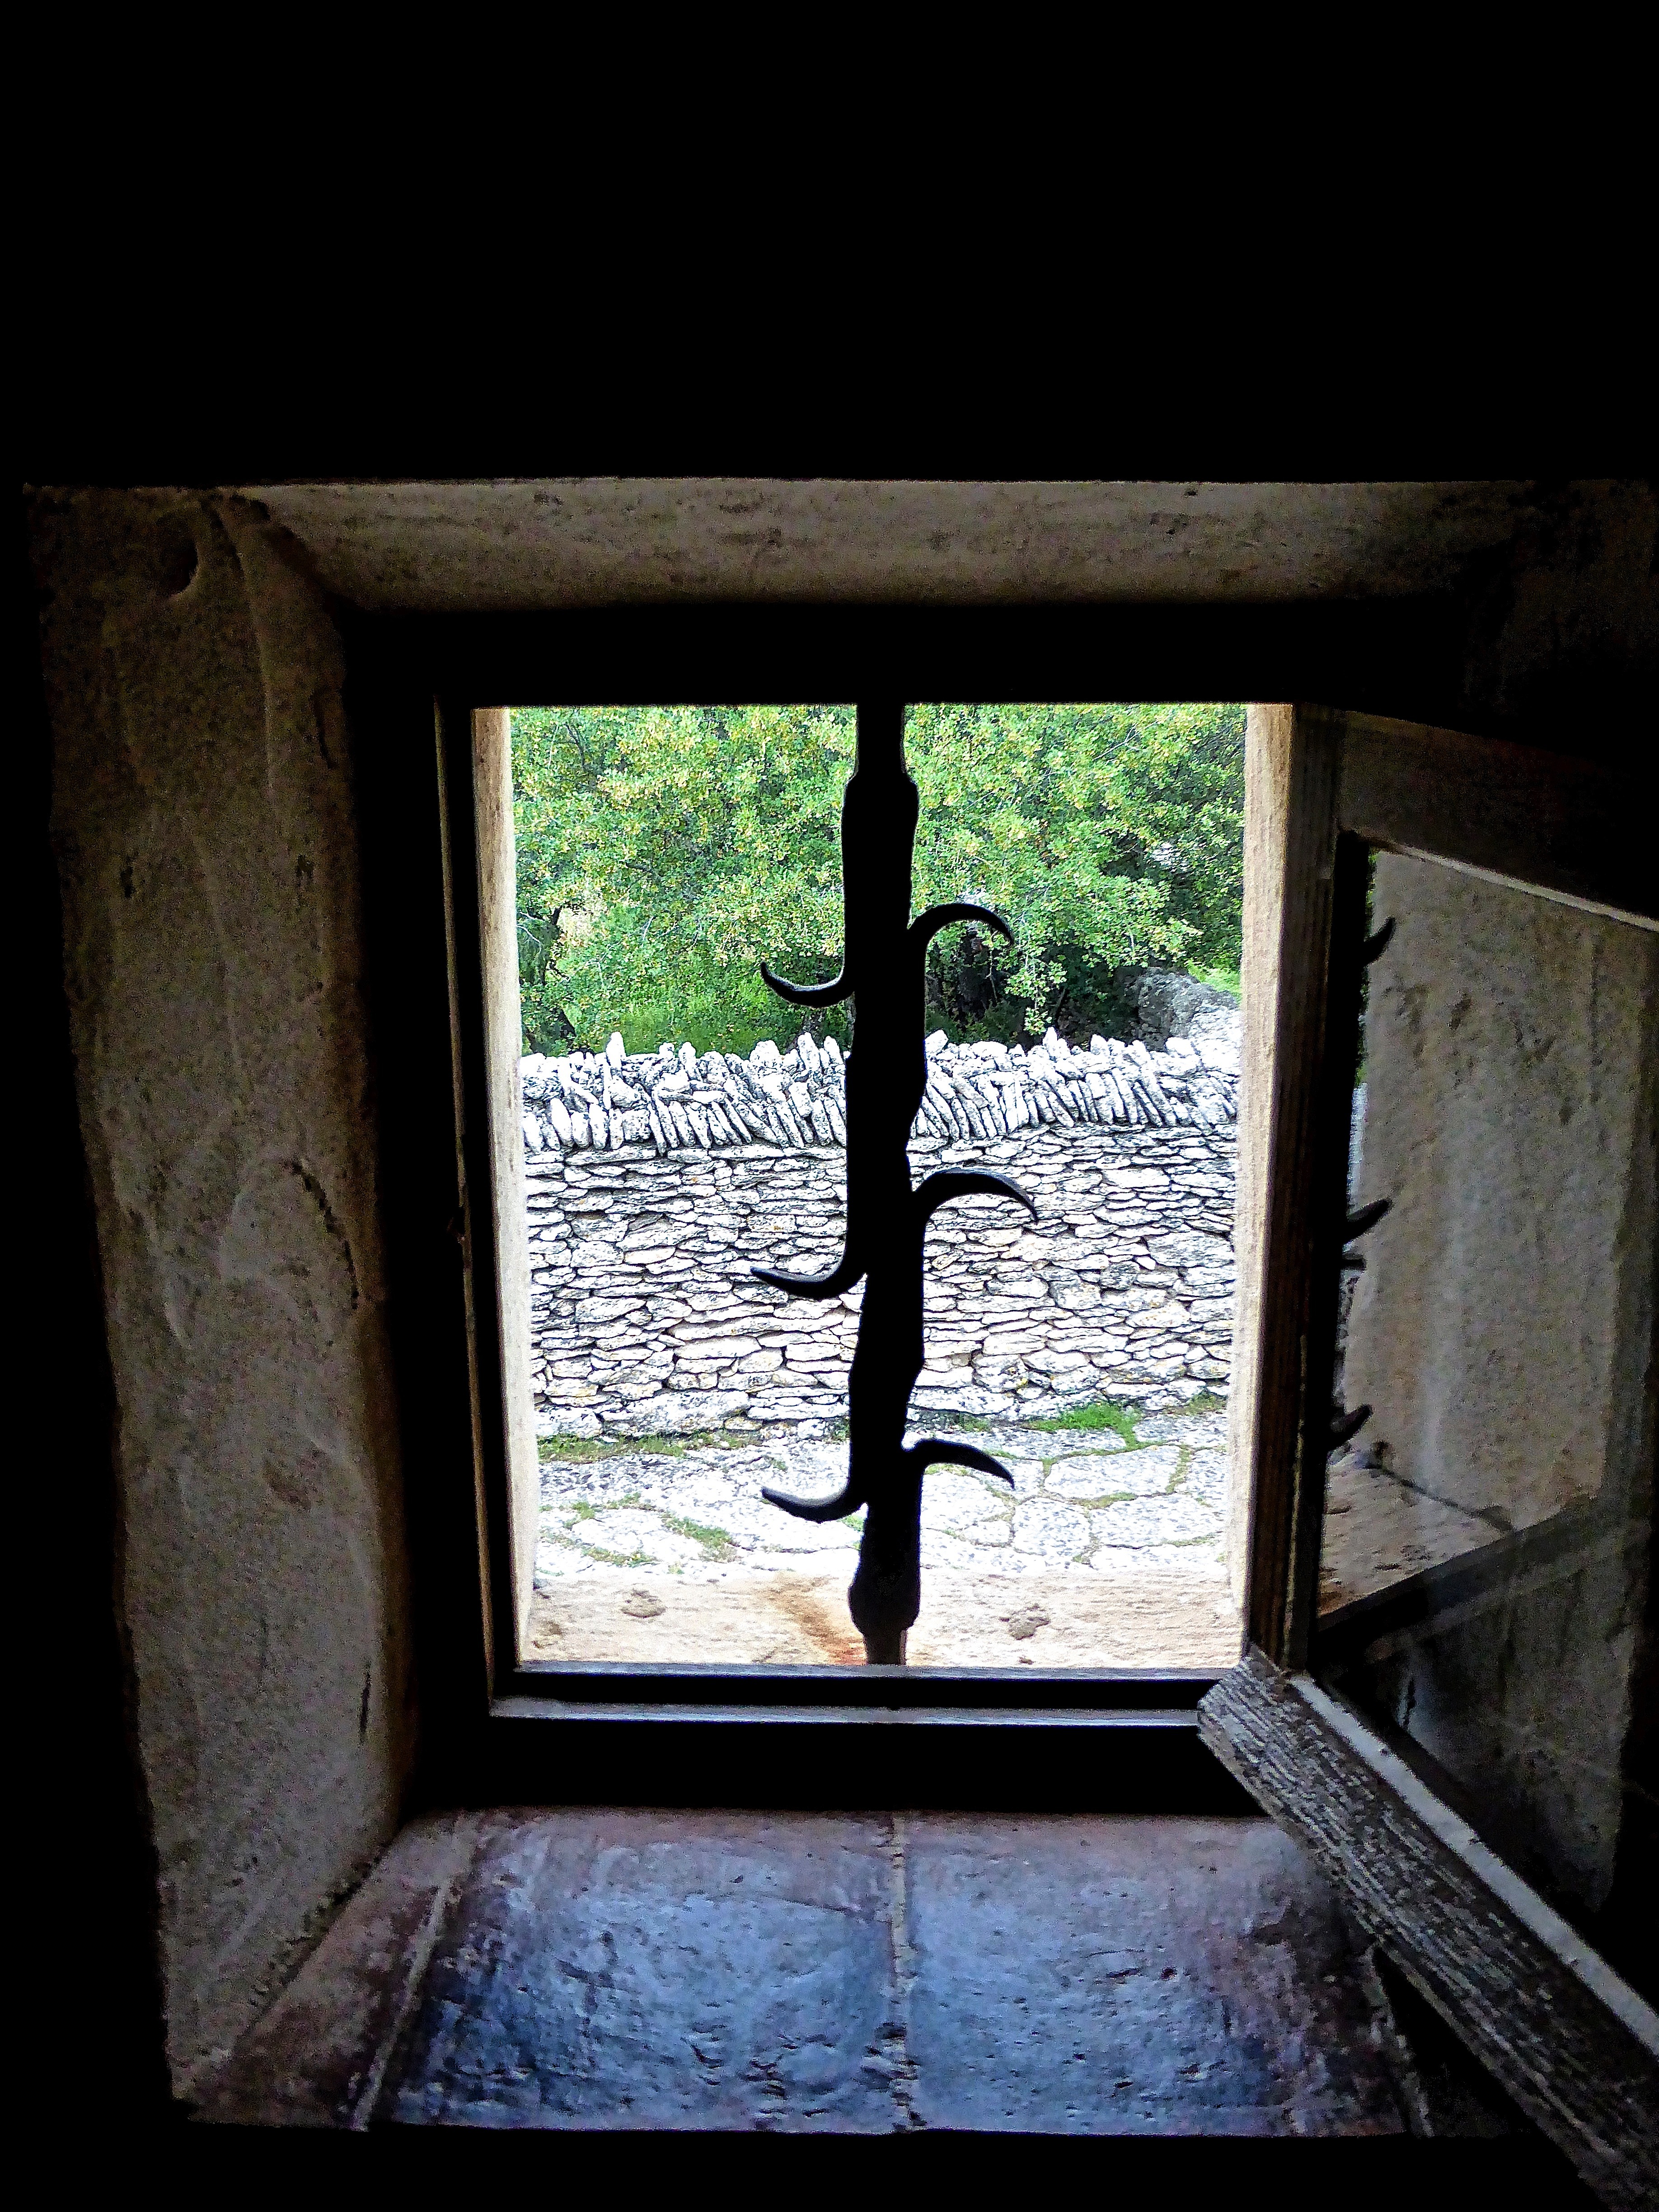
light, wood, house, sunlight, window, wall, green, color, space, metal, frame, shadow, darkness, blue, lighting, security, interior design, focus, photograph, picture frame, image, window view